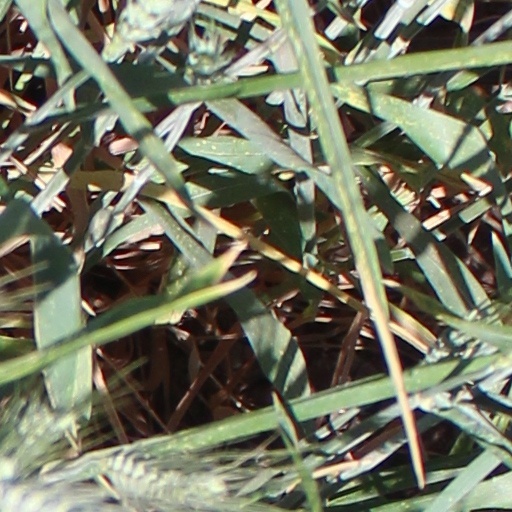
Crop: wheat